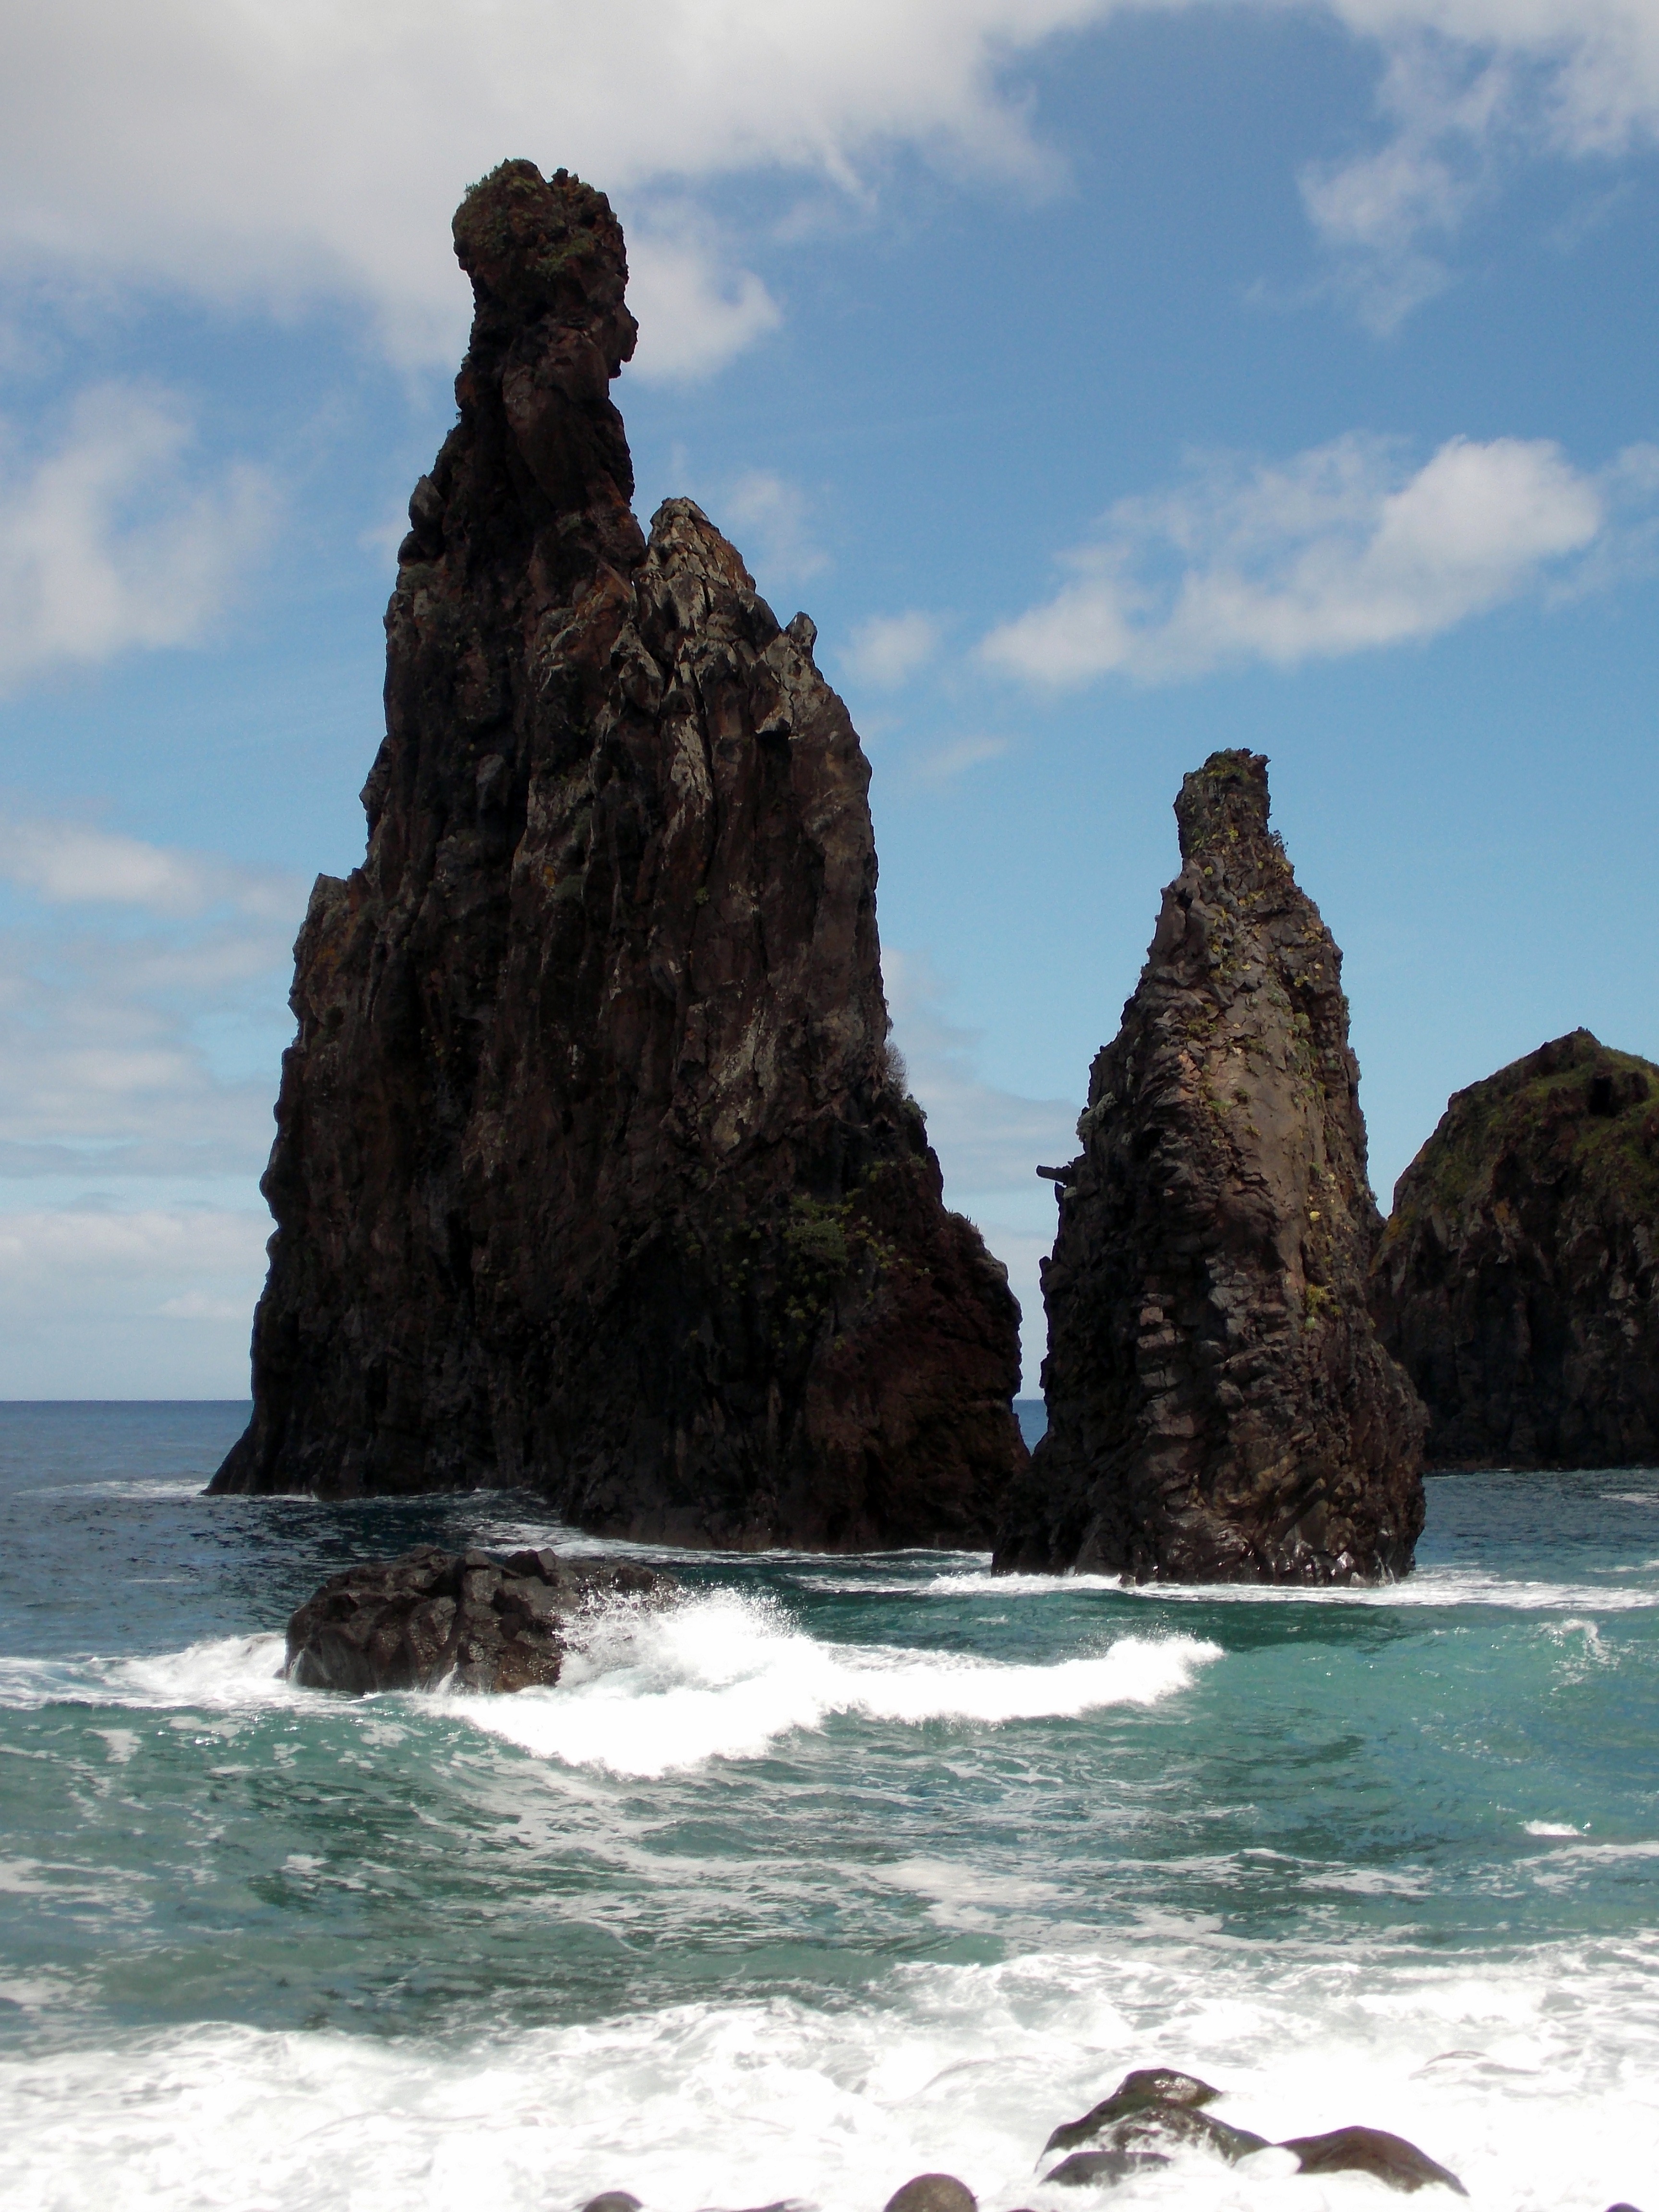
beach, sea, coast, water, rock, ocean, sky, cloudy, shore, wave, summer, vacation, formation, cliff, cove, tower, spray, holiday, bay, island, stack, terrain, material, body of water, portugal, atlantic, waters, cape, islet, madeira, stone beach, flower island